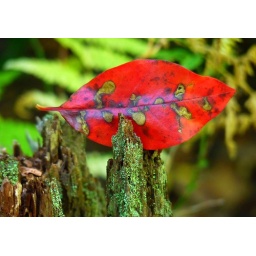
Leaf that is in mid- transformation falls to snag in stump on the forest floor in Pennsylvania.